Two Creeks Air Force Station

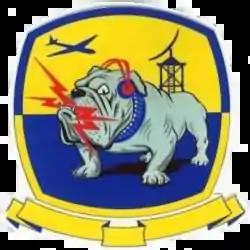
Emblem of the 700th Aircraft Control and Warning Squadron

Two Creeks Air Force Station (ADC ID: M-106) is a closed United States Air Force General Surveillance Radar station. It is located north-northwest of Two Creeks, Wisconsin. It was closed in 1957.